Window

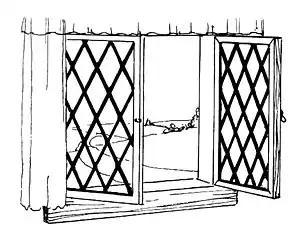
Casement window, with latticed lights

A hexagonal window is a hexagon-shaped window, resembling a bee cell or crystal lattice of graphite. The window can be vertically or horizontally oriented, openable or dead. It can also be regular or elongately-shaped and can have a separator (mullion). Typically, the cellular window is used for an attic or as a decorative feature, but it can also be a major architectural element to provide the natural lighting inside buildings.